Bhuvanaikabahu I

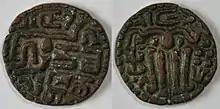
Massa coin of Bhuvanaikabahu I

Bhuvanaikabahu I was King of Dambadeniya in the 13th century, who ruled from 1271 to 1283. He succeeded his brother Vijayabahu IV as King of Dambadeniya and an Interregnum of 19 years is thought to have occurred after his death. His nephew Parakkamabahu III ruled from Polonnaruwa, and was not formally considered as a King of Dambadeniya.